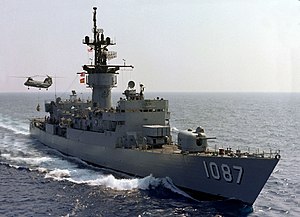
Knox-klassen
Fregatterne af Knox-klassen blev påbegyndt i 1960'erne og byggeriet fortsatte frem til starten af 1970'erne hvilket resulterede i 46 enheder af klassen til United States Navy. Selvom konstruktionen af skibene foregik under massive besparelser og kritik viste klassen sit værd og blev med 46 skibe efter Oliver Hazard Perry-klassen den andenstørste fregatklasse i vesten. De sidste skibe udgik af amerikansk tjeneste i 1994, men mange er blevet solgt til andre stater og et større antal er stadig i aktiv tjeneste. Klassen blev bygget med henblik på antiubådskrigsførelse.